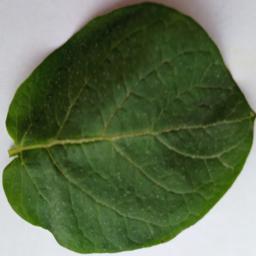
Label: Potato___Healthy